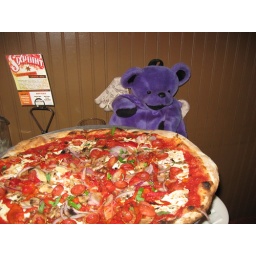
The third best pizza ever...the best is down the street from my house, second is at Louie's in Dallas